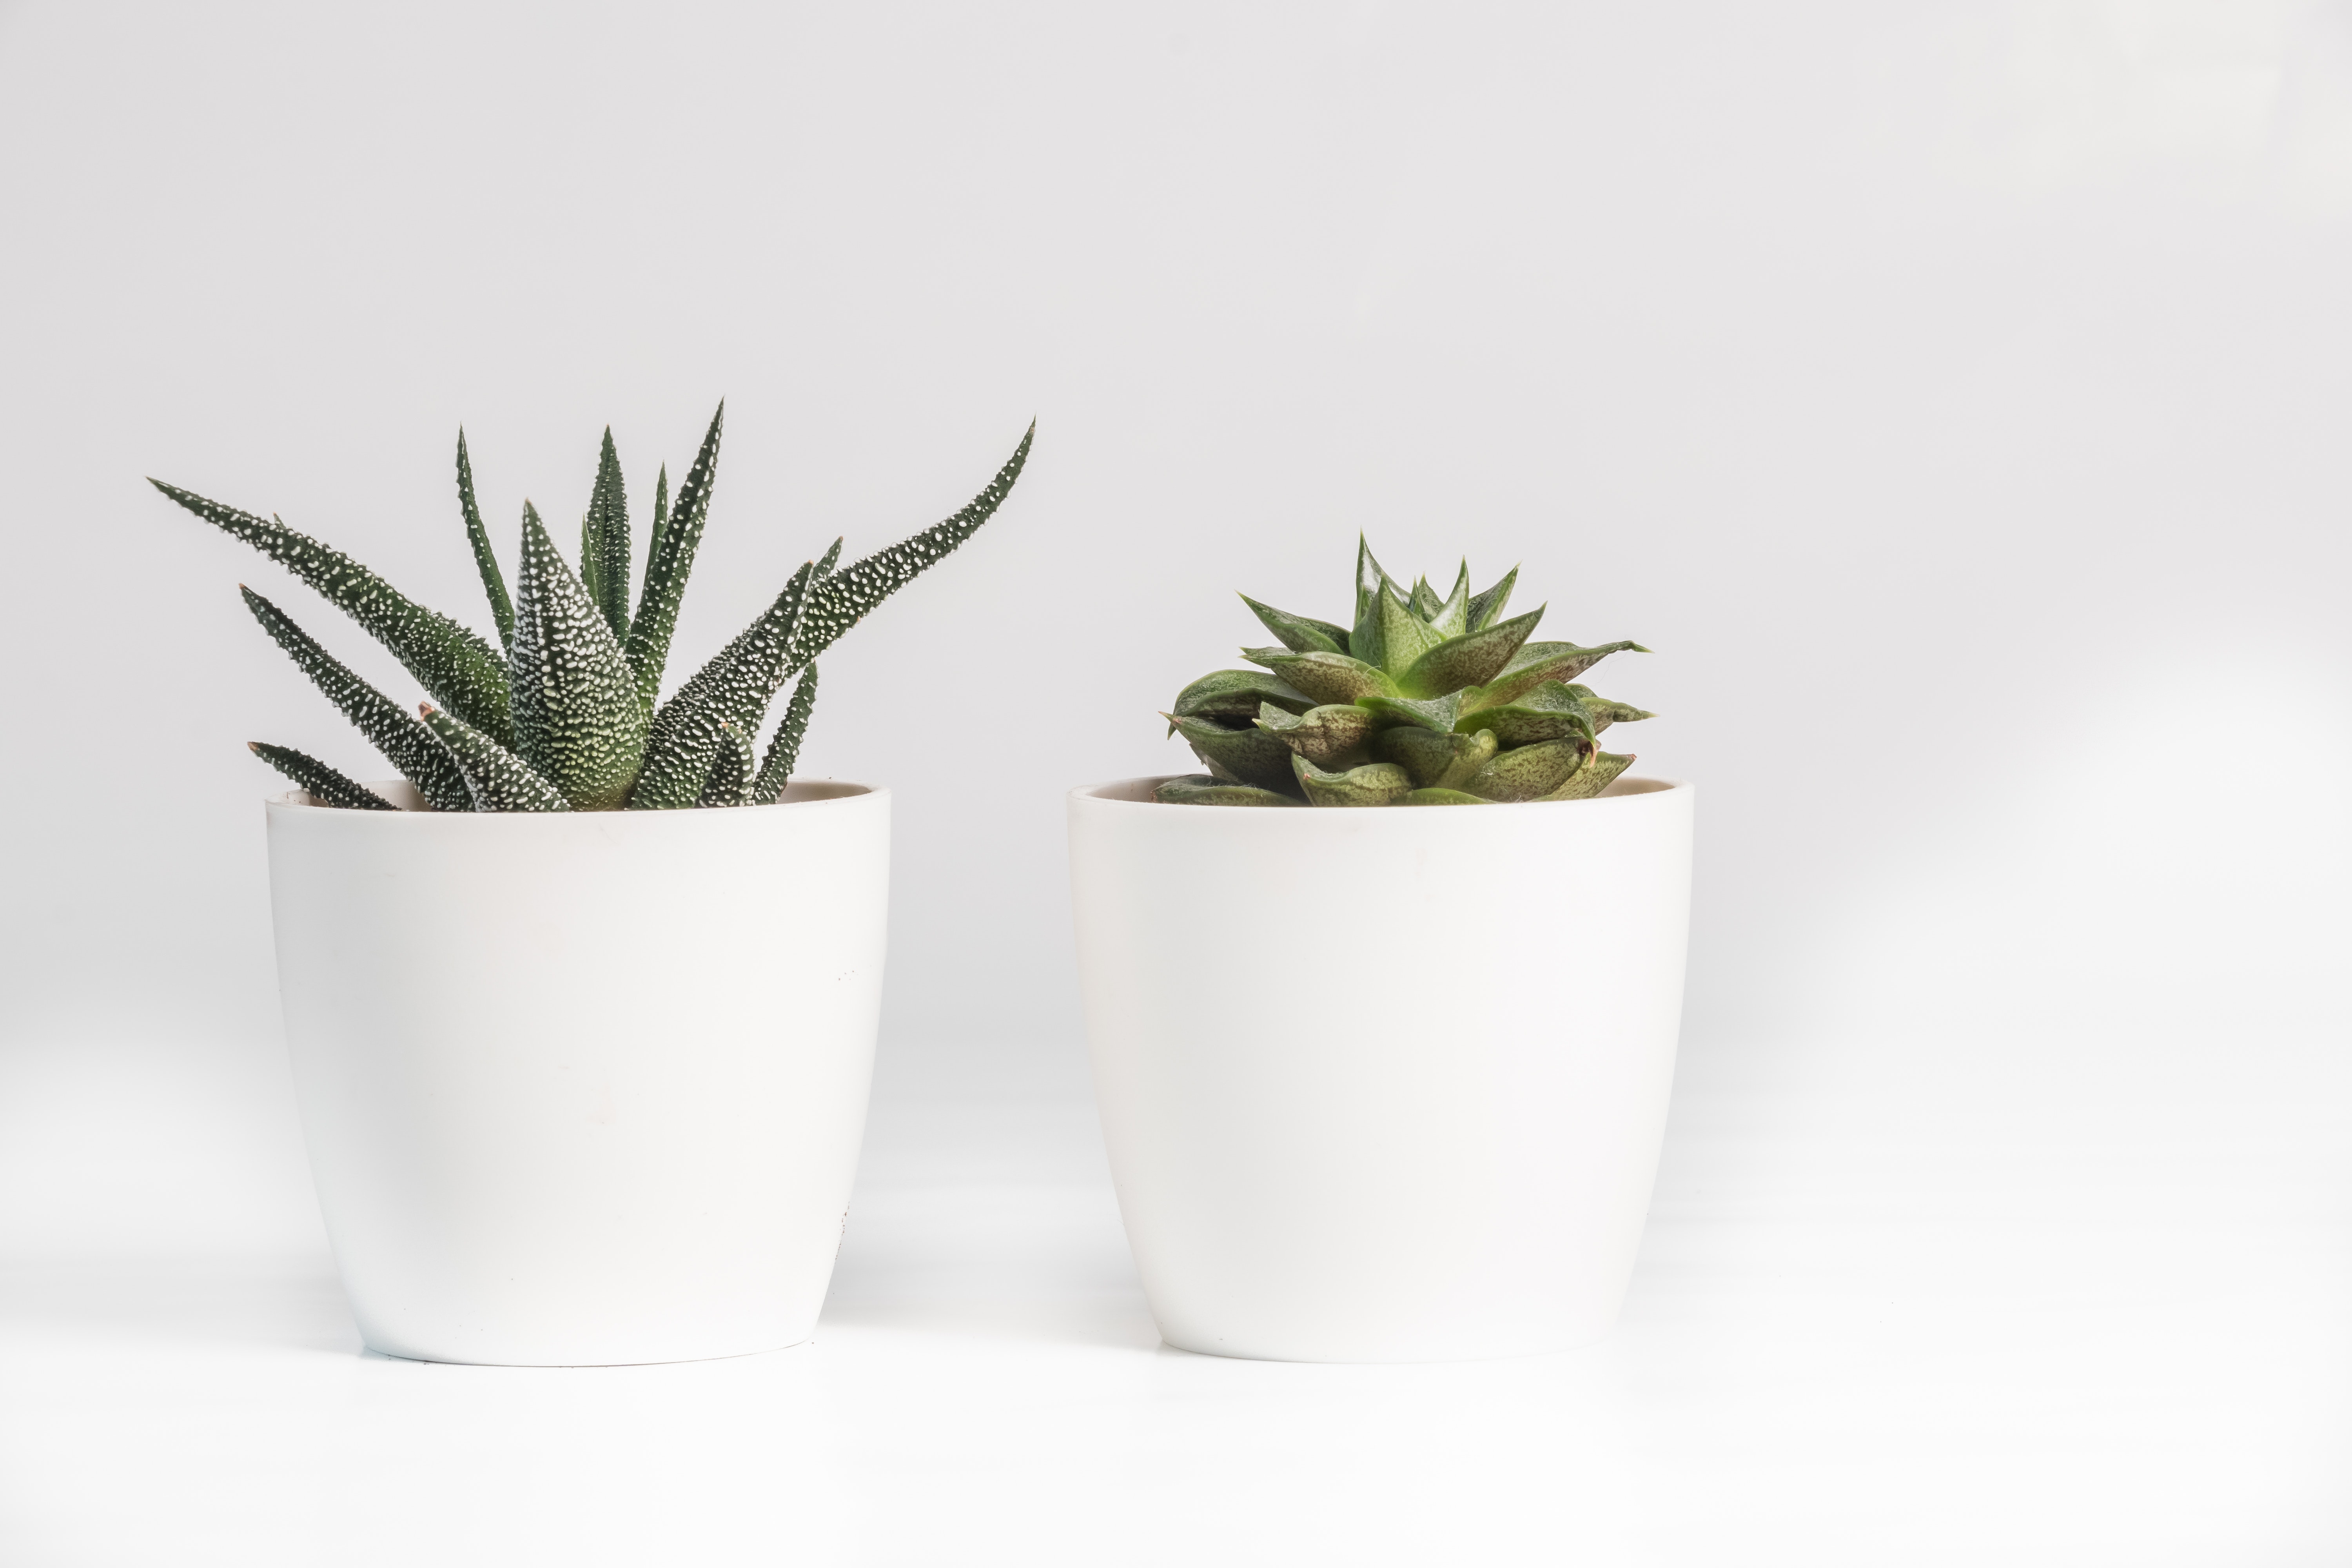
plant, flowerpot, agave, aloe, cactus, houseplant